Carlos Sainz Jr.

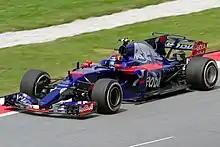
Sainz at the 2017 Malaysian Grand Prix

Toro Rosso retained Sainz and Verstappen for the championship. Sainz qualified seventh and finished ninth at the season-opening , but retired from the due to a collision with Sergio Pérez. After the , Sainz gained a new teammate in Daniil Kvyat as Verstappen was promoted to Red Bull. Three points finishes followed for Sainz, including his best career finish with sixth place at the and a drive from twentieth to ninth place at the . After a suspension-related retirement at the , Sainz recorded three consecutive eighth-place finishes.